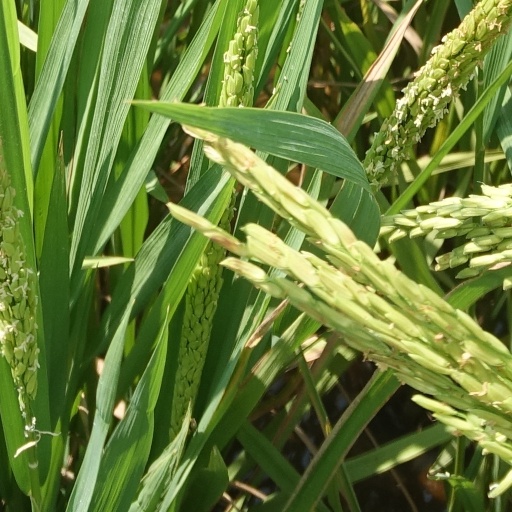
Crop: rice